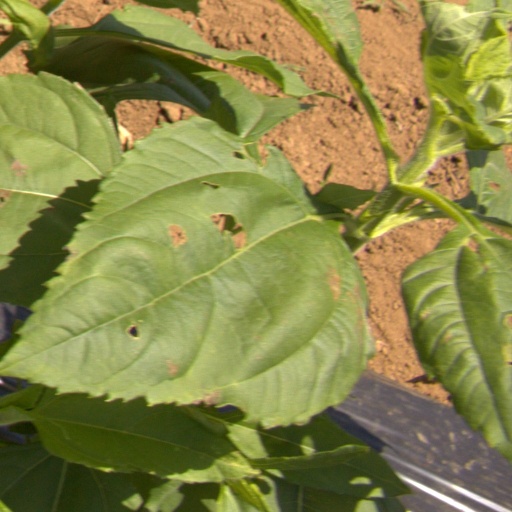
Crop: Jerusalem artichoke